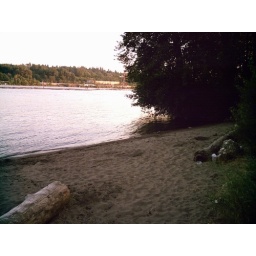
This is the spot I took the Port Mann bridge photo from... it's a little beach in Maquabeak Park.